David Alan Grier

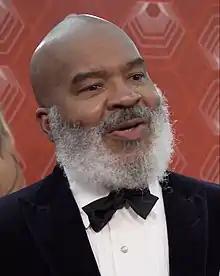
Grier in 2021

David Alan Grier (born June 30, 1956) is an American actor and comedian. Known for his roles on stage and screen, Grier gained popularity playing multiple roles in the American sketch comedy television series "In Living Color" (1990–1994) and Reverend Leon Lonnie Love on the Fox comedy series "Martin" (1993–1997). In 2004, Grier was ranked no. 94 on Comedy Central's 100 Greatest Stand-Ups.